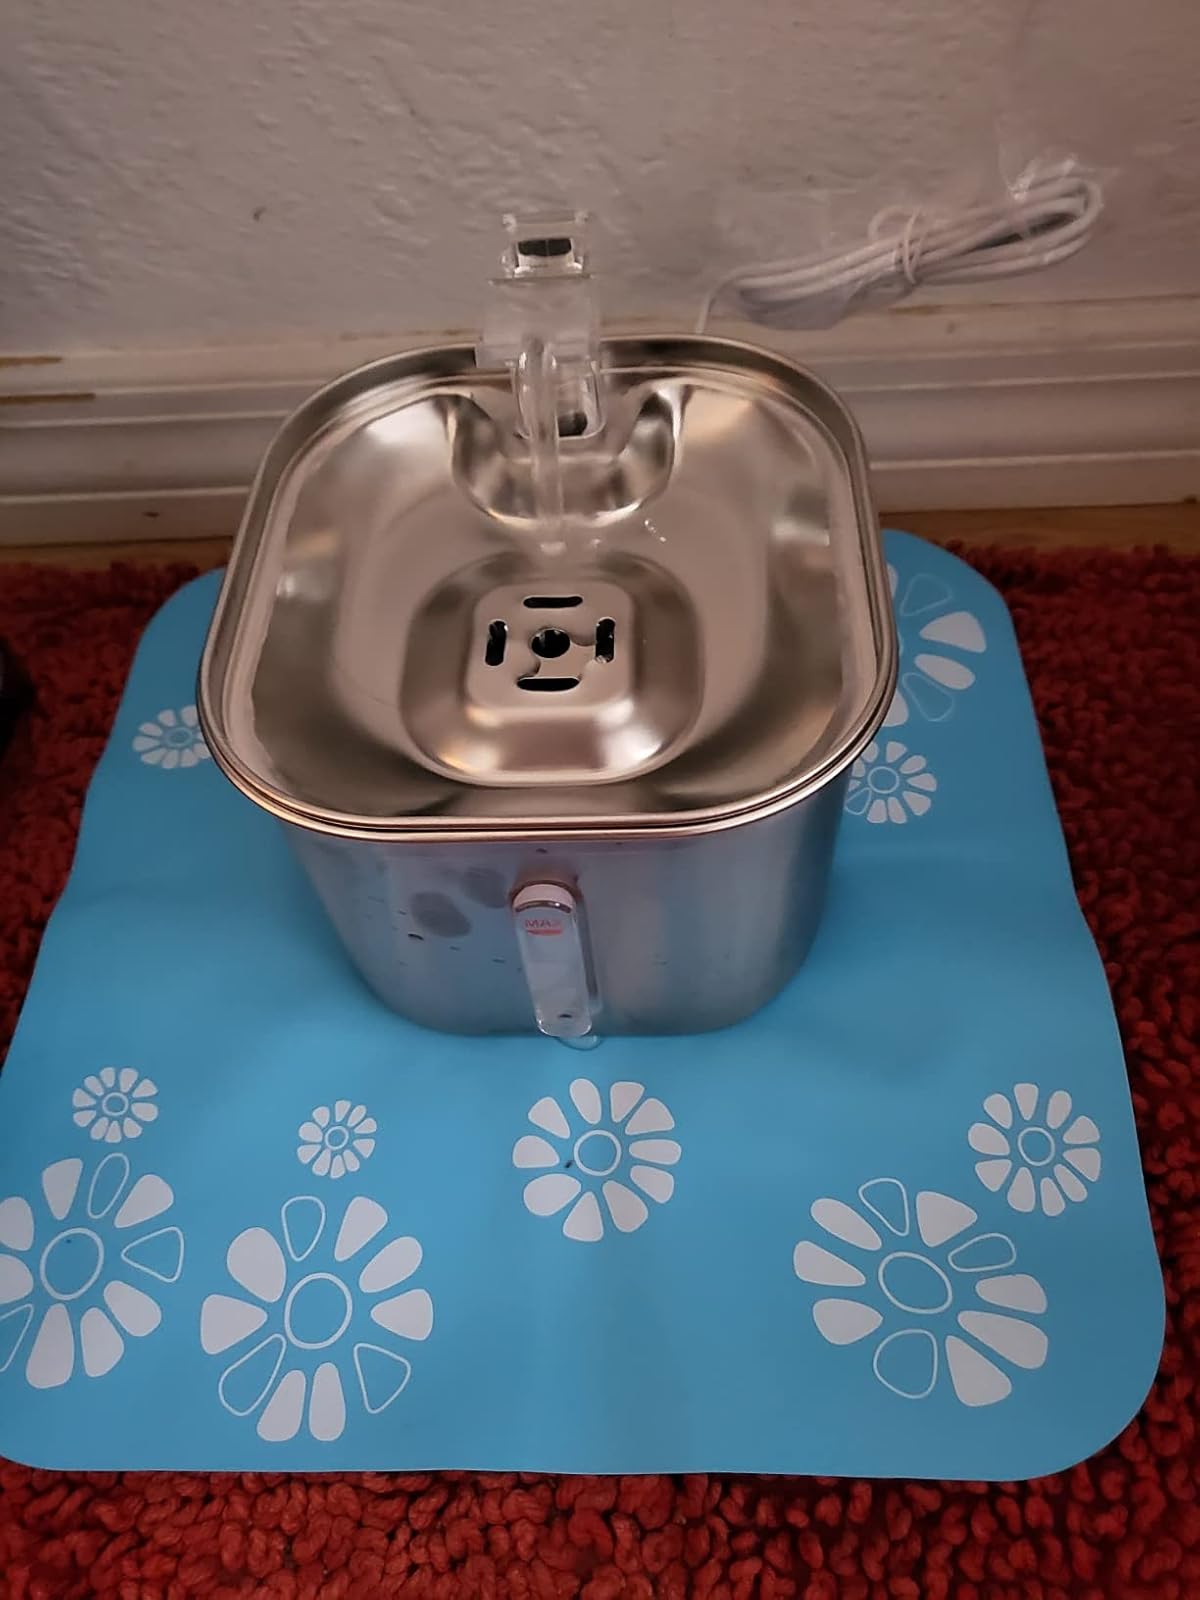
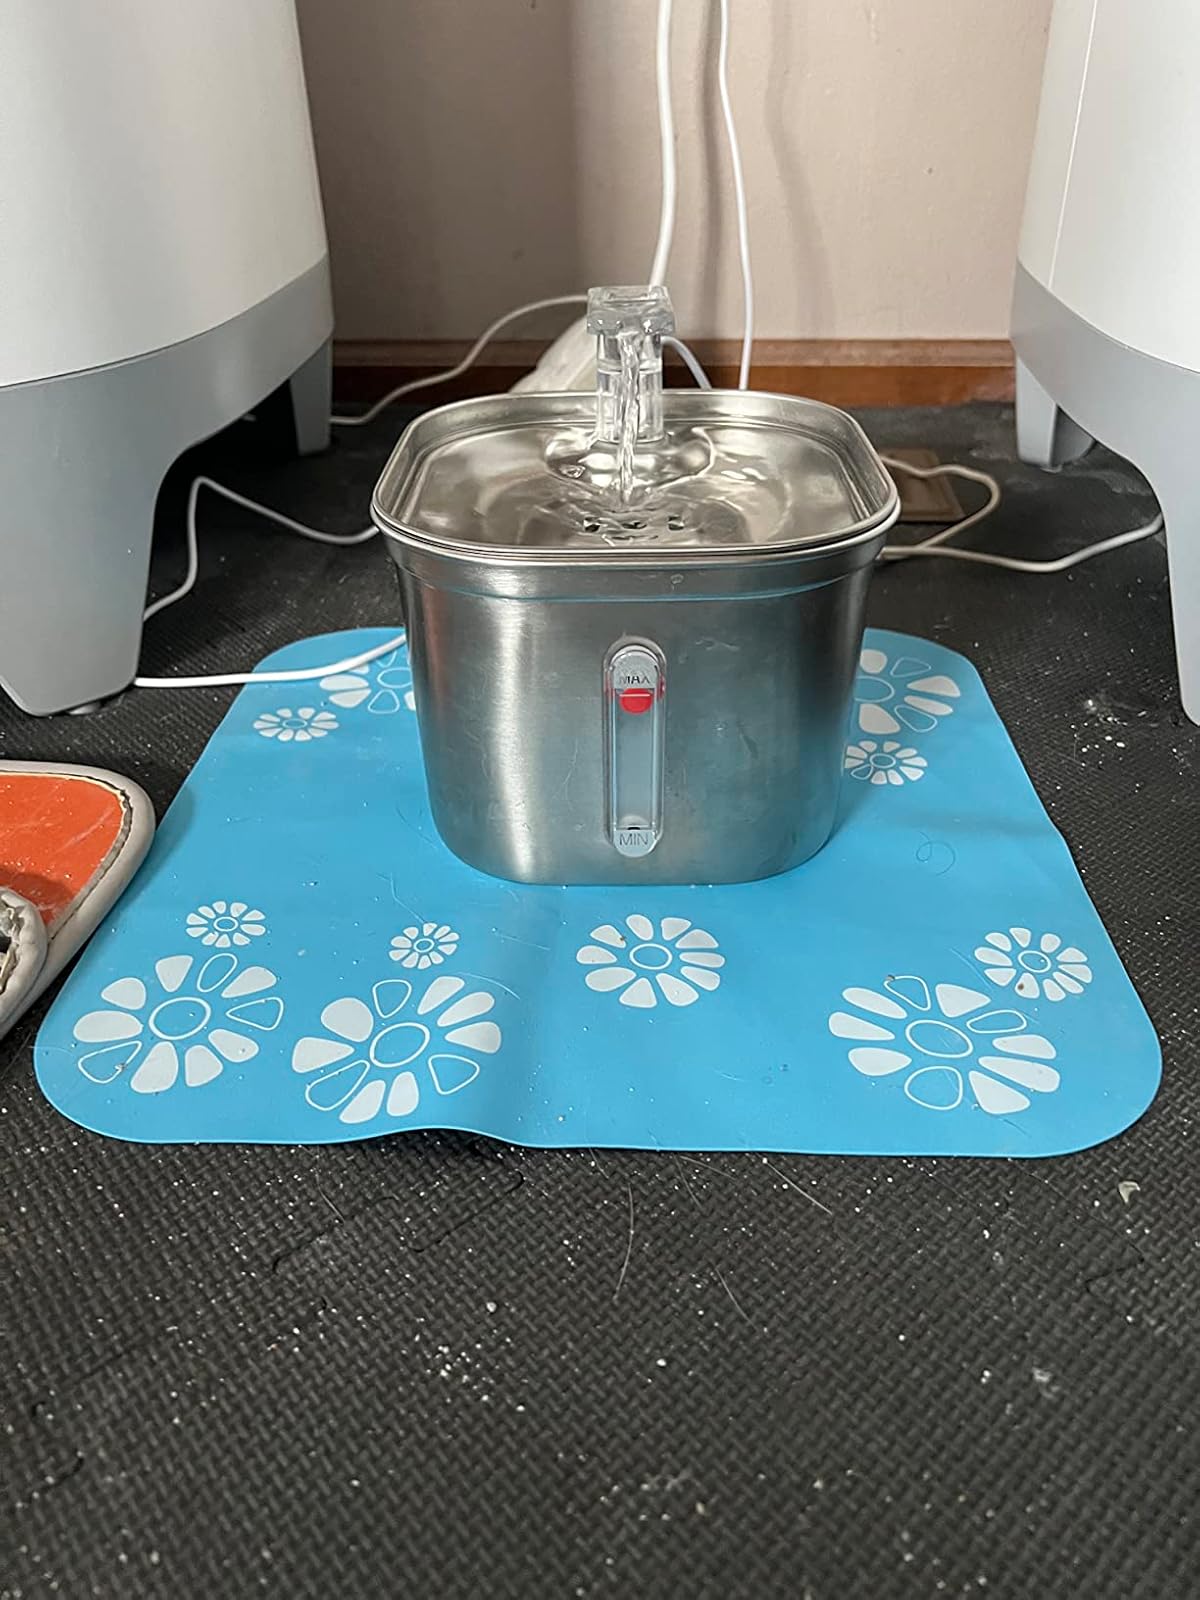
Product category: items_bowl
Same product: yes